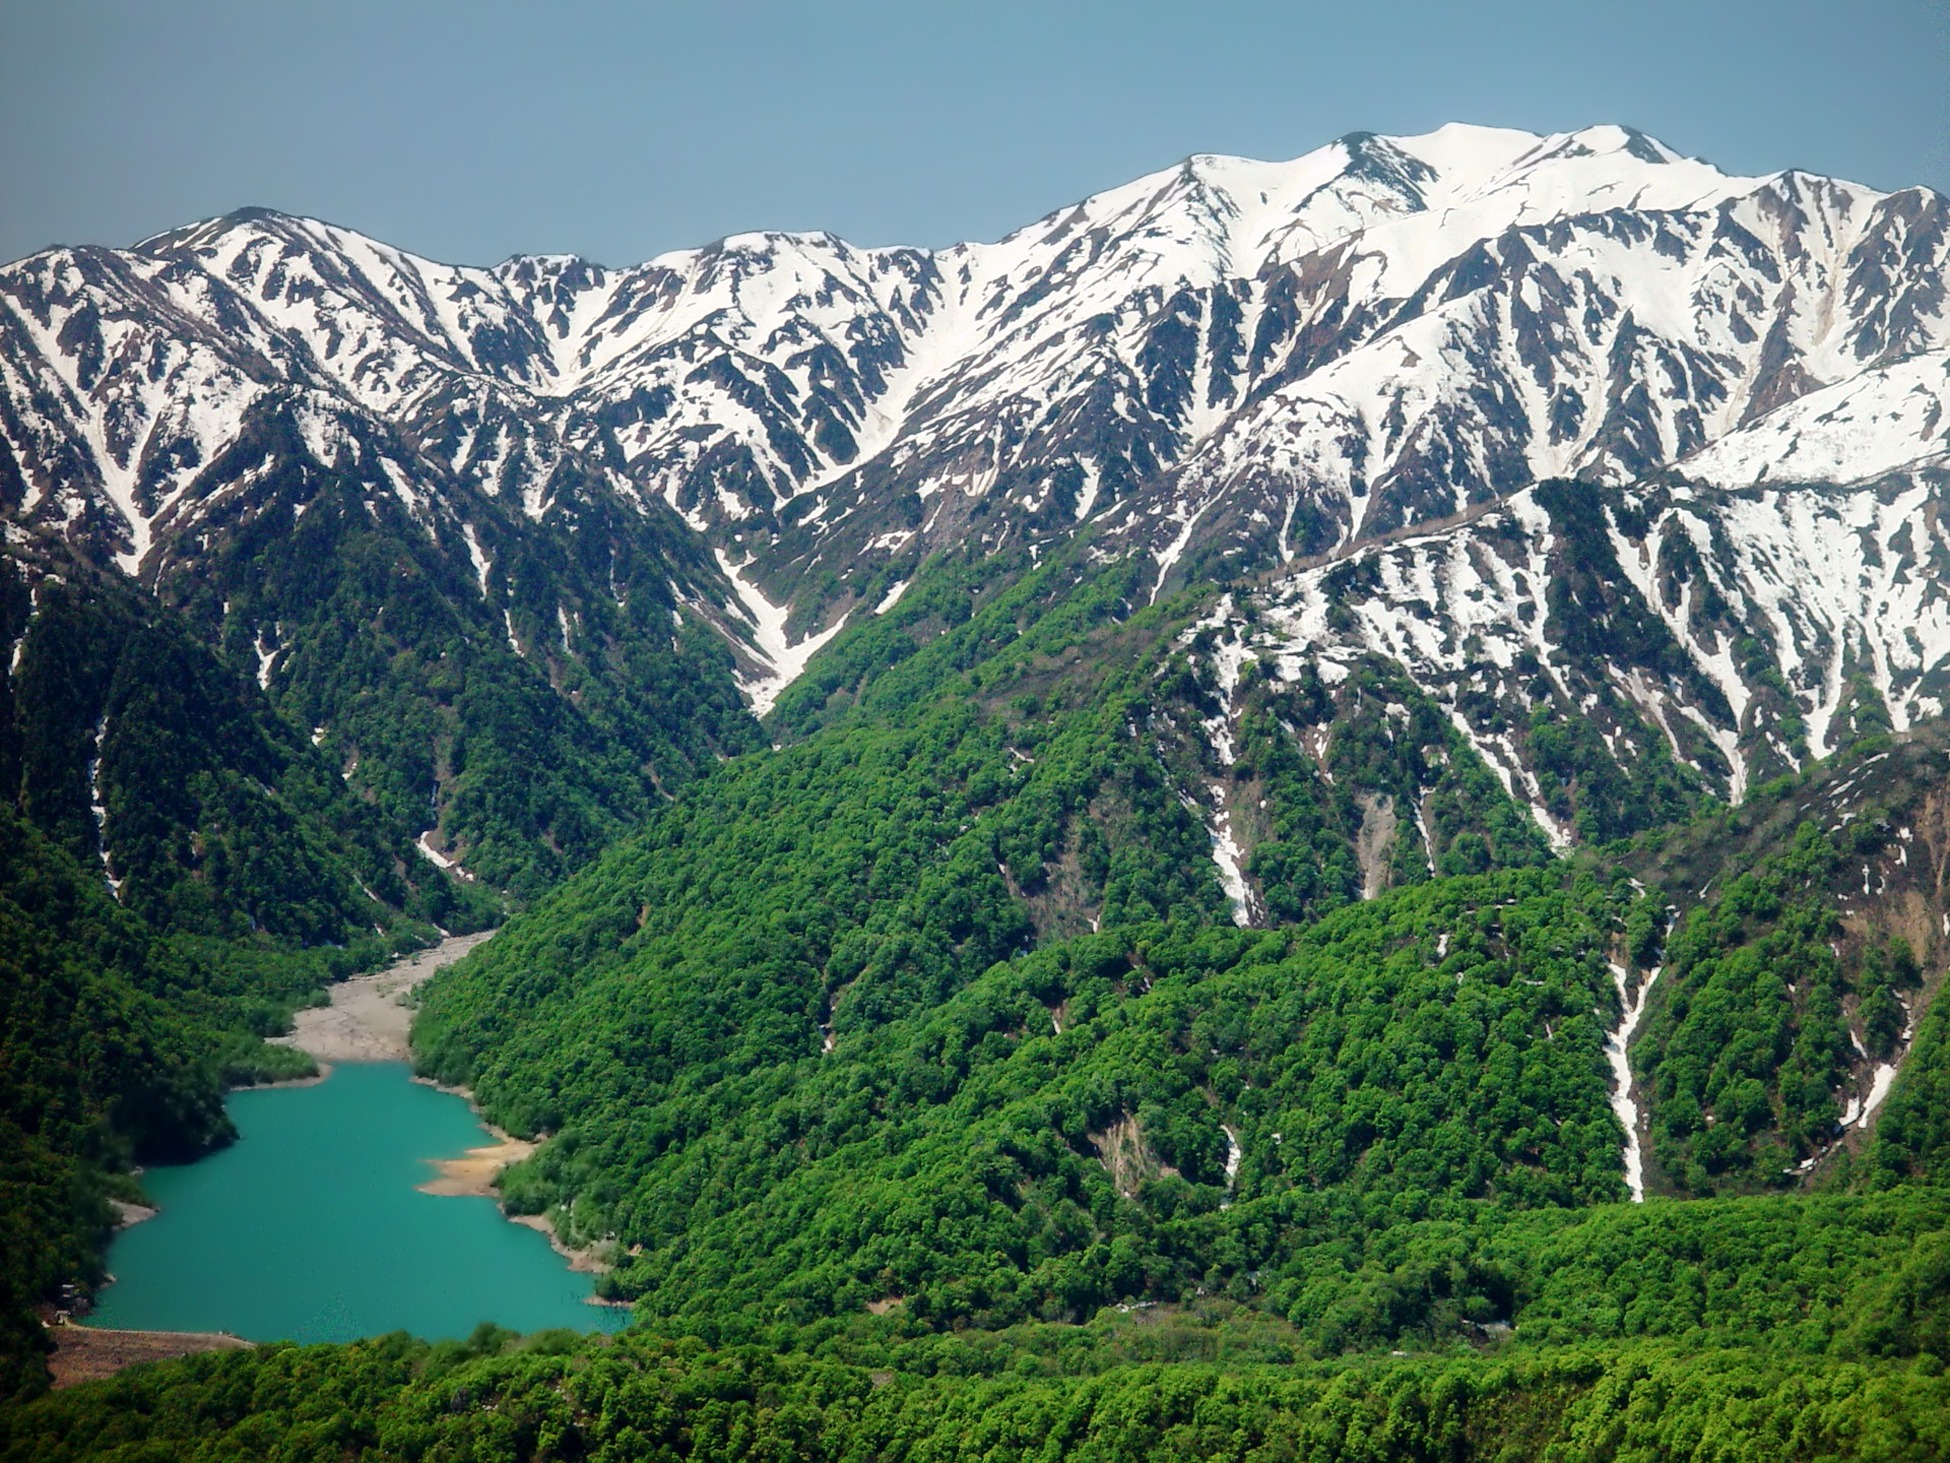
water, nature, forest, mountain, snow, lake, valley, mountain range, fjord, japan, ridge, trees, outside, mountains, alps, ravine, plateau, landform, mountain pass, hill station, geographical feature, mountainous landforms